Pope John XII

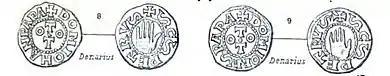
Coins of John XII

Although Pope John XII was condemned for his worldly ways, he still managed to devote some time towards church affairs. In early 956, he wrote to William of Mayence, the papal legate in Germany, urging him to continue in his work there, especially against those who would "devastate the churches of God". He asked William to inform him of the goings on both in West Francia and Germany. John also wrote to Henry, the new archbishop of Trier, granting him the pallium and encouraging him to lead a good life. In 958, he granted privileges to Subiaco Abbey, on condition that: